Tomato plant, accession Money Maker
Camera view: bottom (45 deg); turntable rotation: 30 degrees
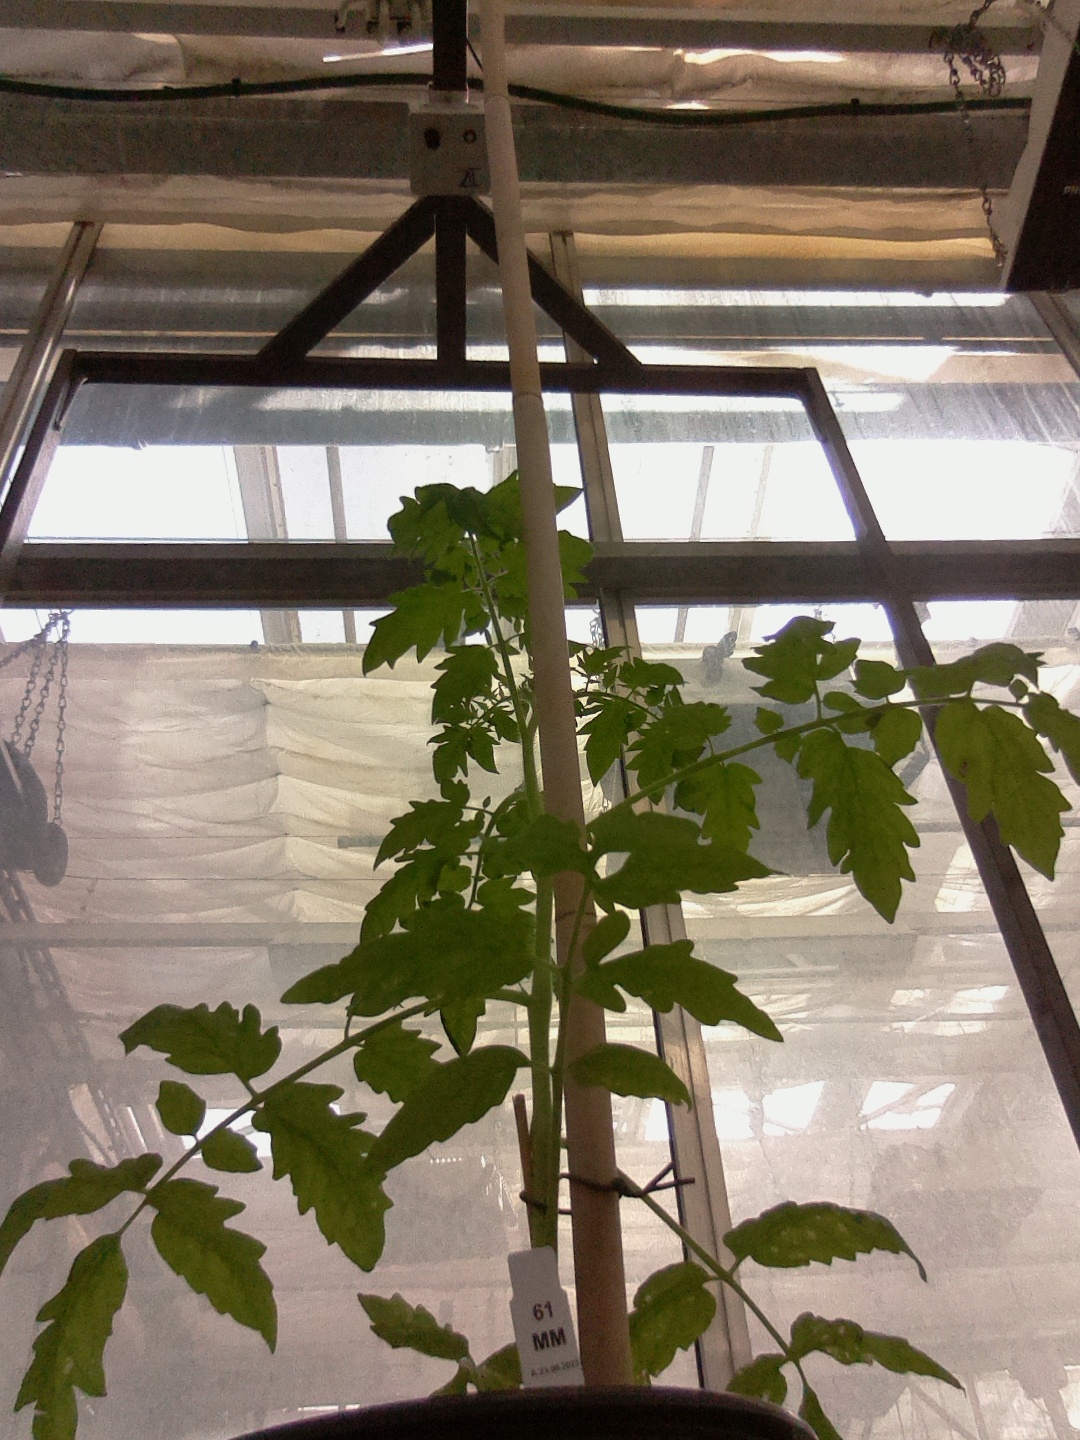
BBCH growth stage 14: 8 of true leaves visible